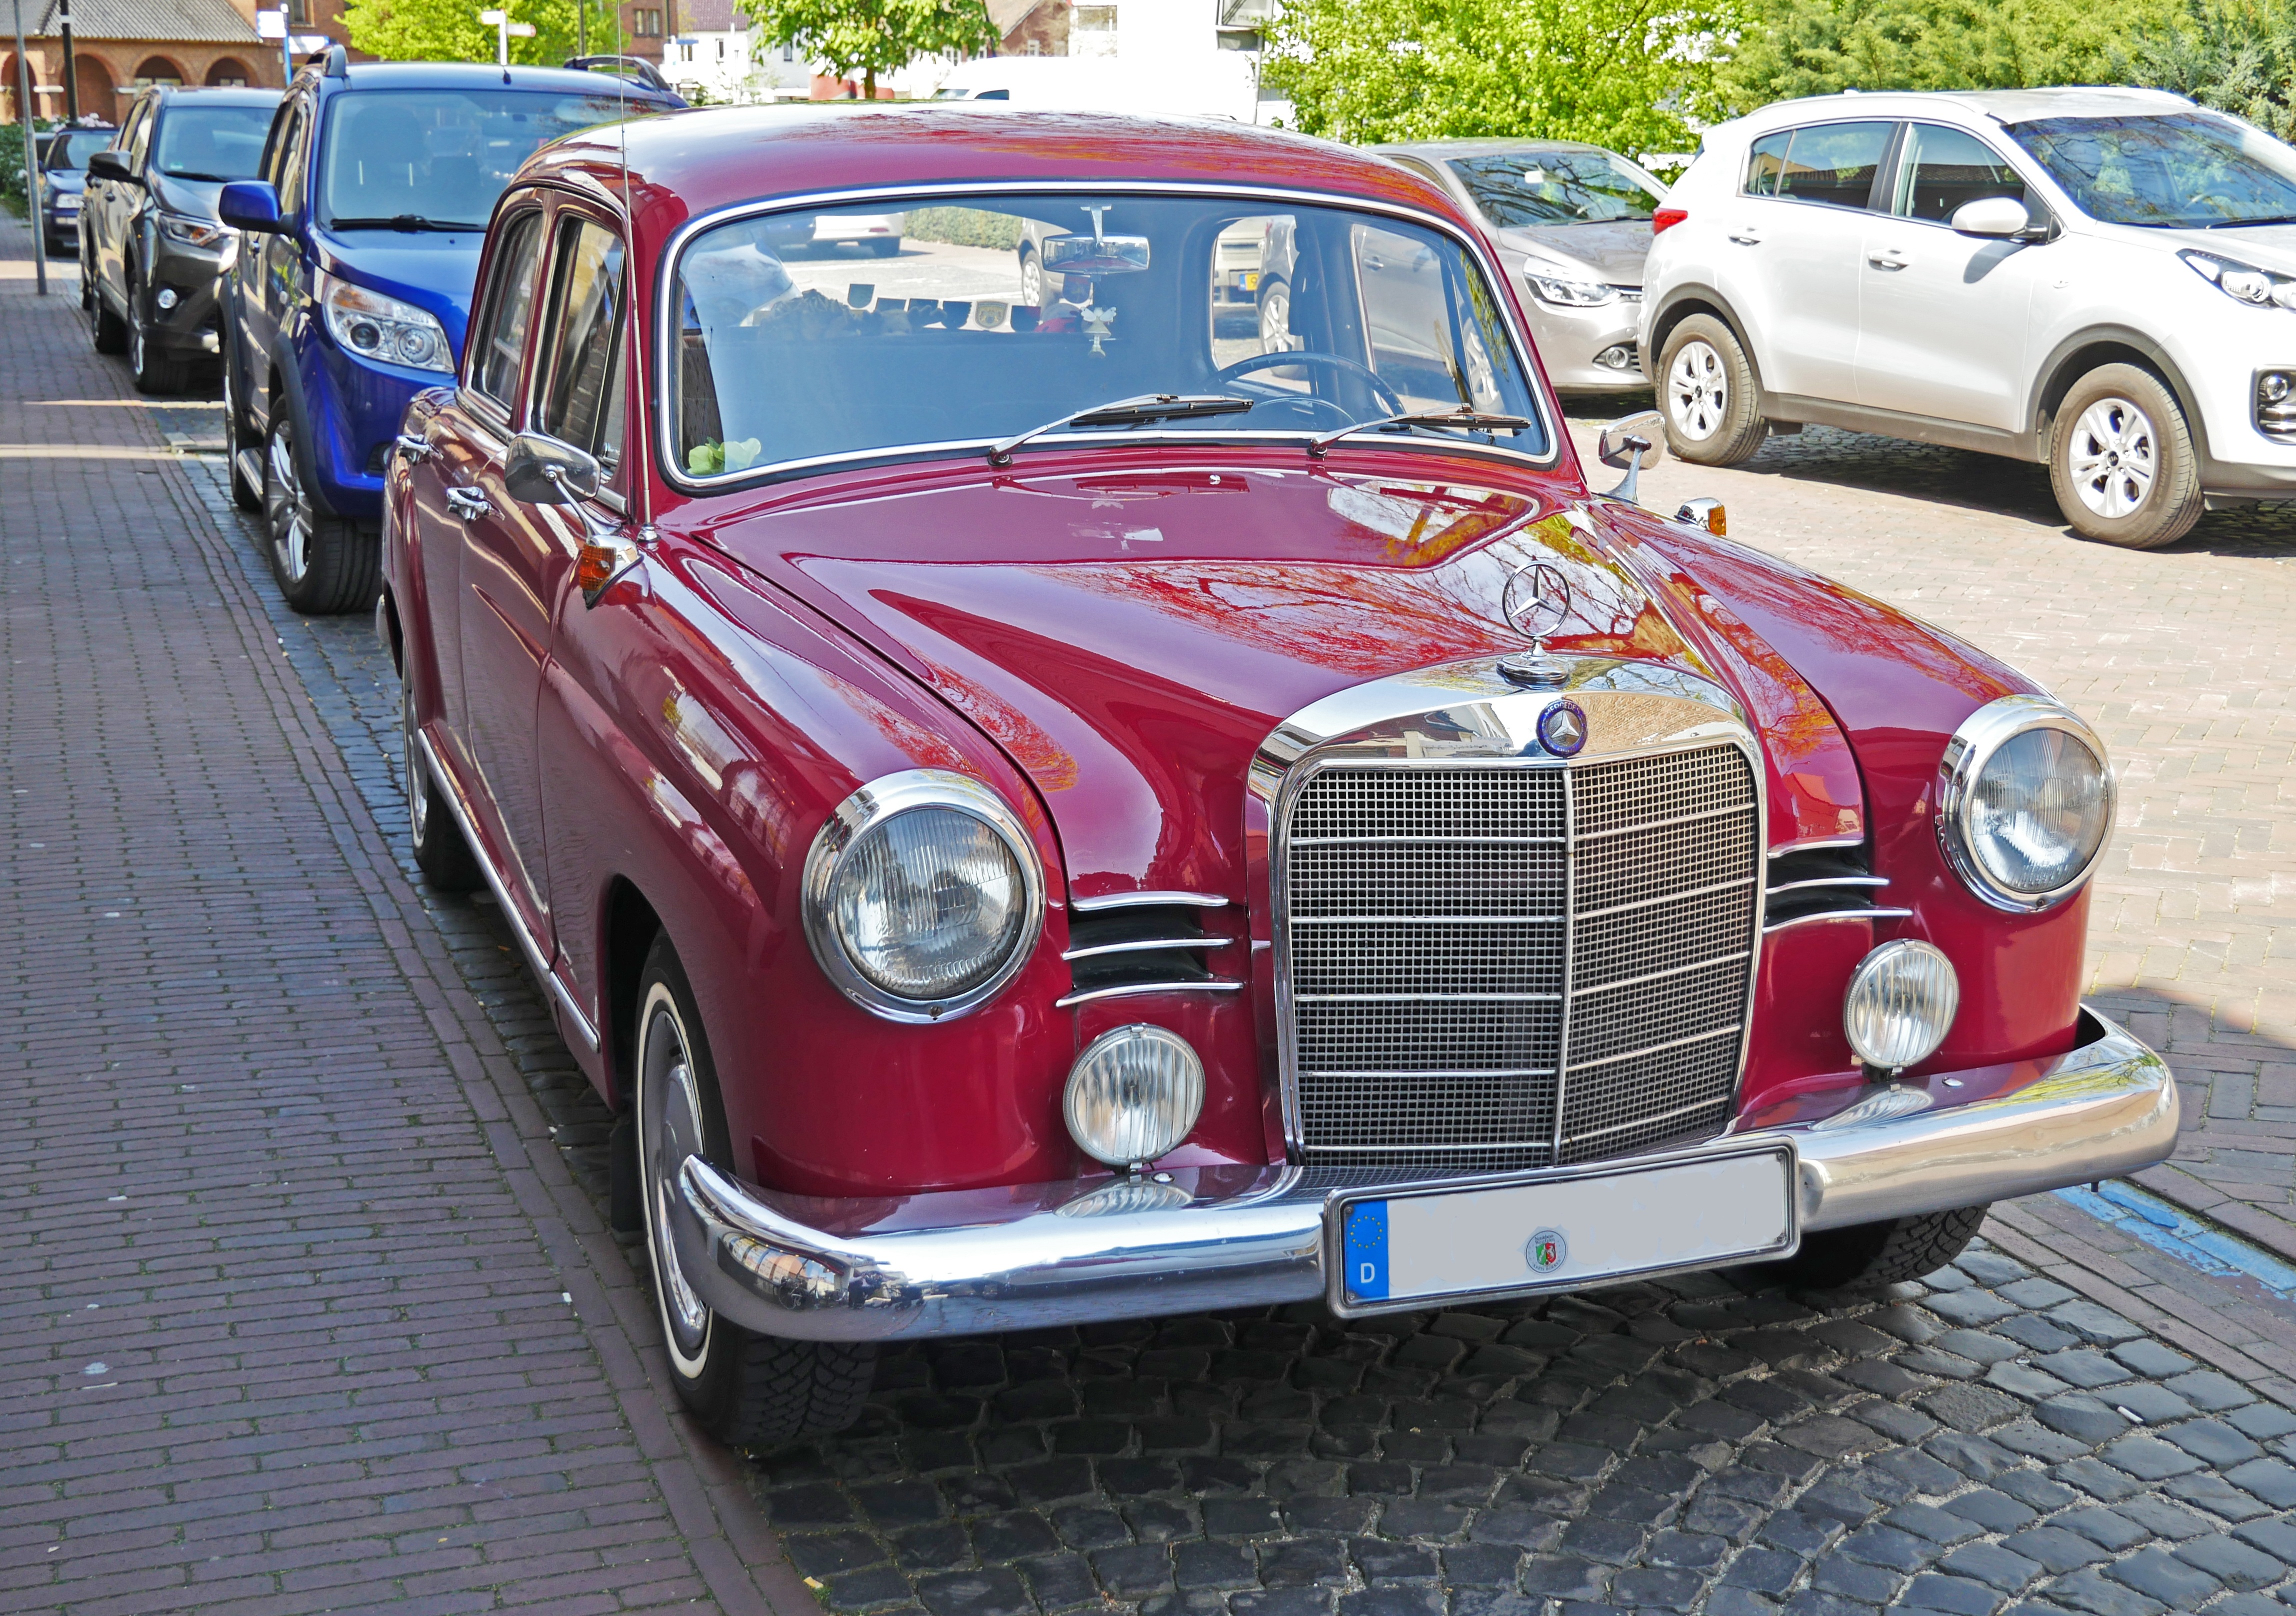
car, vehicle, nostalgia, classic car, vintage car, sedan, oldtimer, 1958, restored, historically, whitewall tires, mercedes benz, approved, antique car, wine red, operational, land vehicle, daimler benz, worked, automobile make, compact car, luxury vehicle, mercedes benz w120, mercedes 180